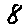
Label: 8